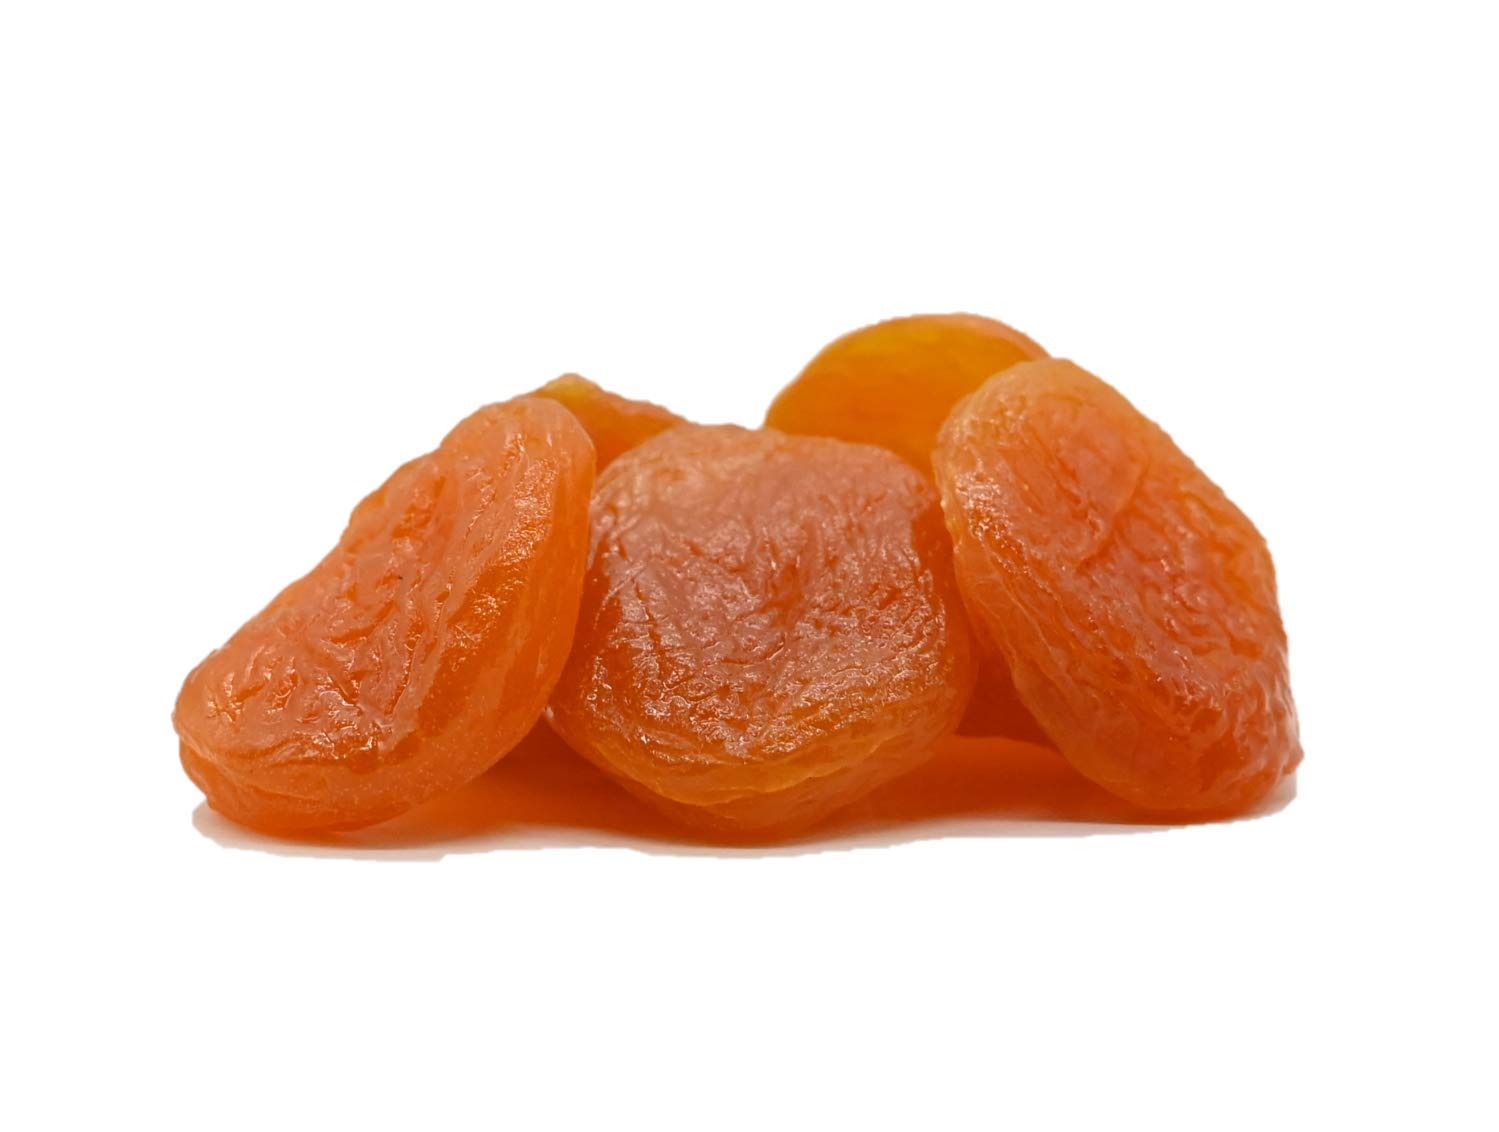
Item Name: Turkish Dried Apricot, Gourmet Fresh Jumbo Size #1, Reseable Bags(2LB)
Value: 32.0
Unit: Ounce

Price: 26.99